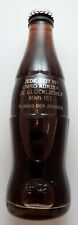
Label: glass